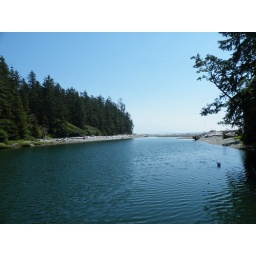
This was the view from the river in the cable car